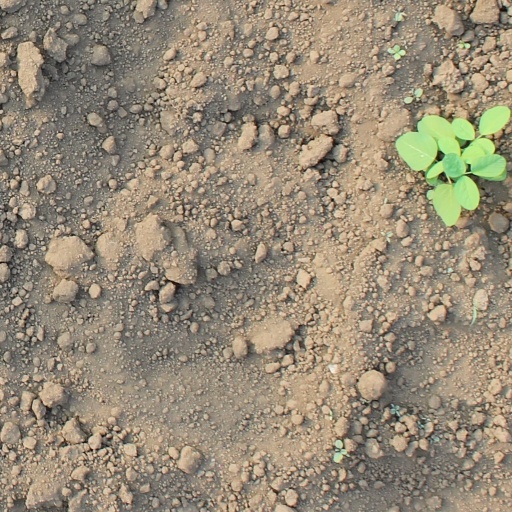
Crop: soybean